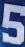
Number: 5